Independence National Historical Park

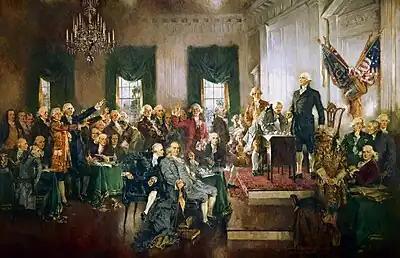
"Scene at the Signing of the Constitution of the United States", a 1940 portrait by Howard Chandler Christy

After 1781, the national government operated under the Articles of Confederation, which gave the federal government virtually no power to regulate domestic affairs or raise revenue. At the Annapolis Convention in September 1786, the delegates asked for a broader meeting to be held the next May in Philadelphia to address the regulation of trade and the structure of the government. This resulted in the Philadelphia Convention, which met from May 14 to September 17, 1787, at the Pennsylvania State House.